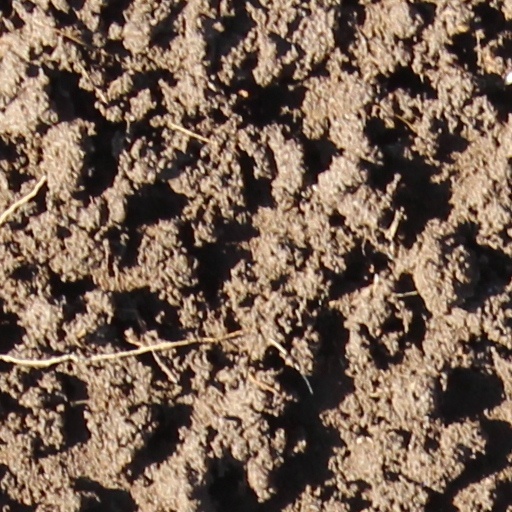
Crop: wheat